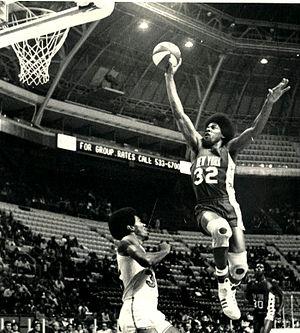
Les Nets de Brooklyn sont une franchise de basket-ball de la National Basketball Association. L'équipe est basée dans l'arrondissement de Brooklyn à New York. Les Nets concourent au sein de la NBA en tant que membre de la Division Atlantique de la Conférence Est. L’équipe joue ses matchs à domicile au Barclays Center. Il s’agit de l’une des deux équipes de la NBA situées à New York, l’autre étant les Knicks de New York.